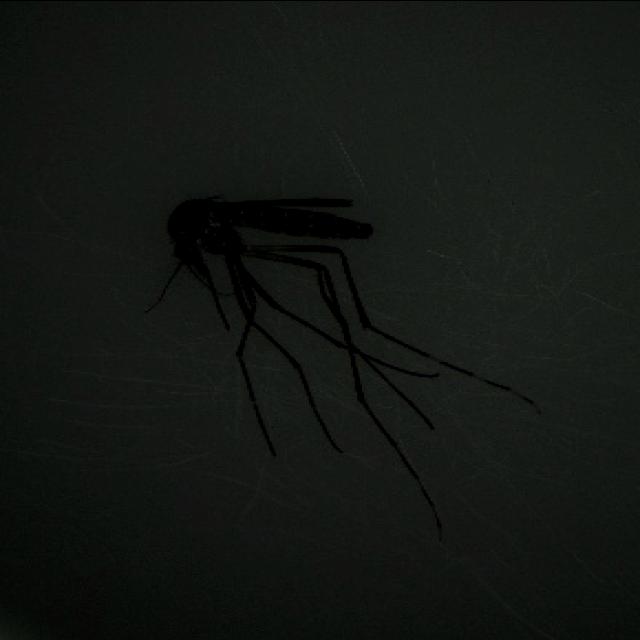
Species: aedes_albopictus